Thomas Childs

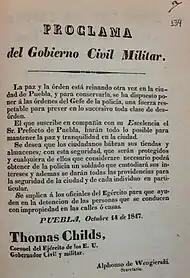

He was later sent to Florida where he fought against Indians during the Seminole Wars. For his distinguished services there he received a brevet promotion of lieutenant colonel in 1841.